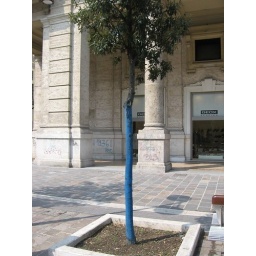
A blue tree in the center of Pescara.